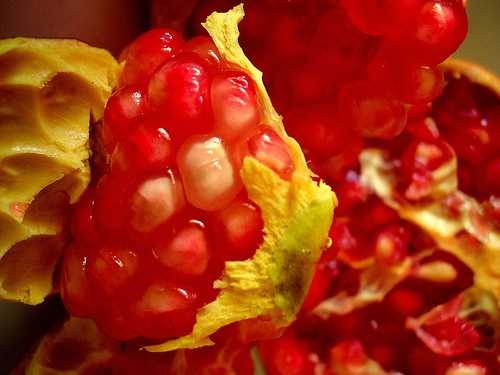
Label: Pomegranate